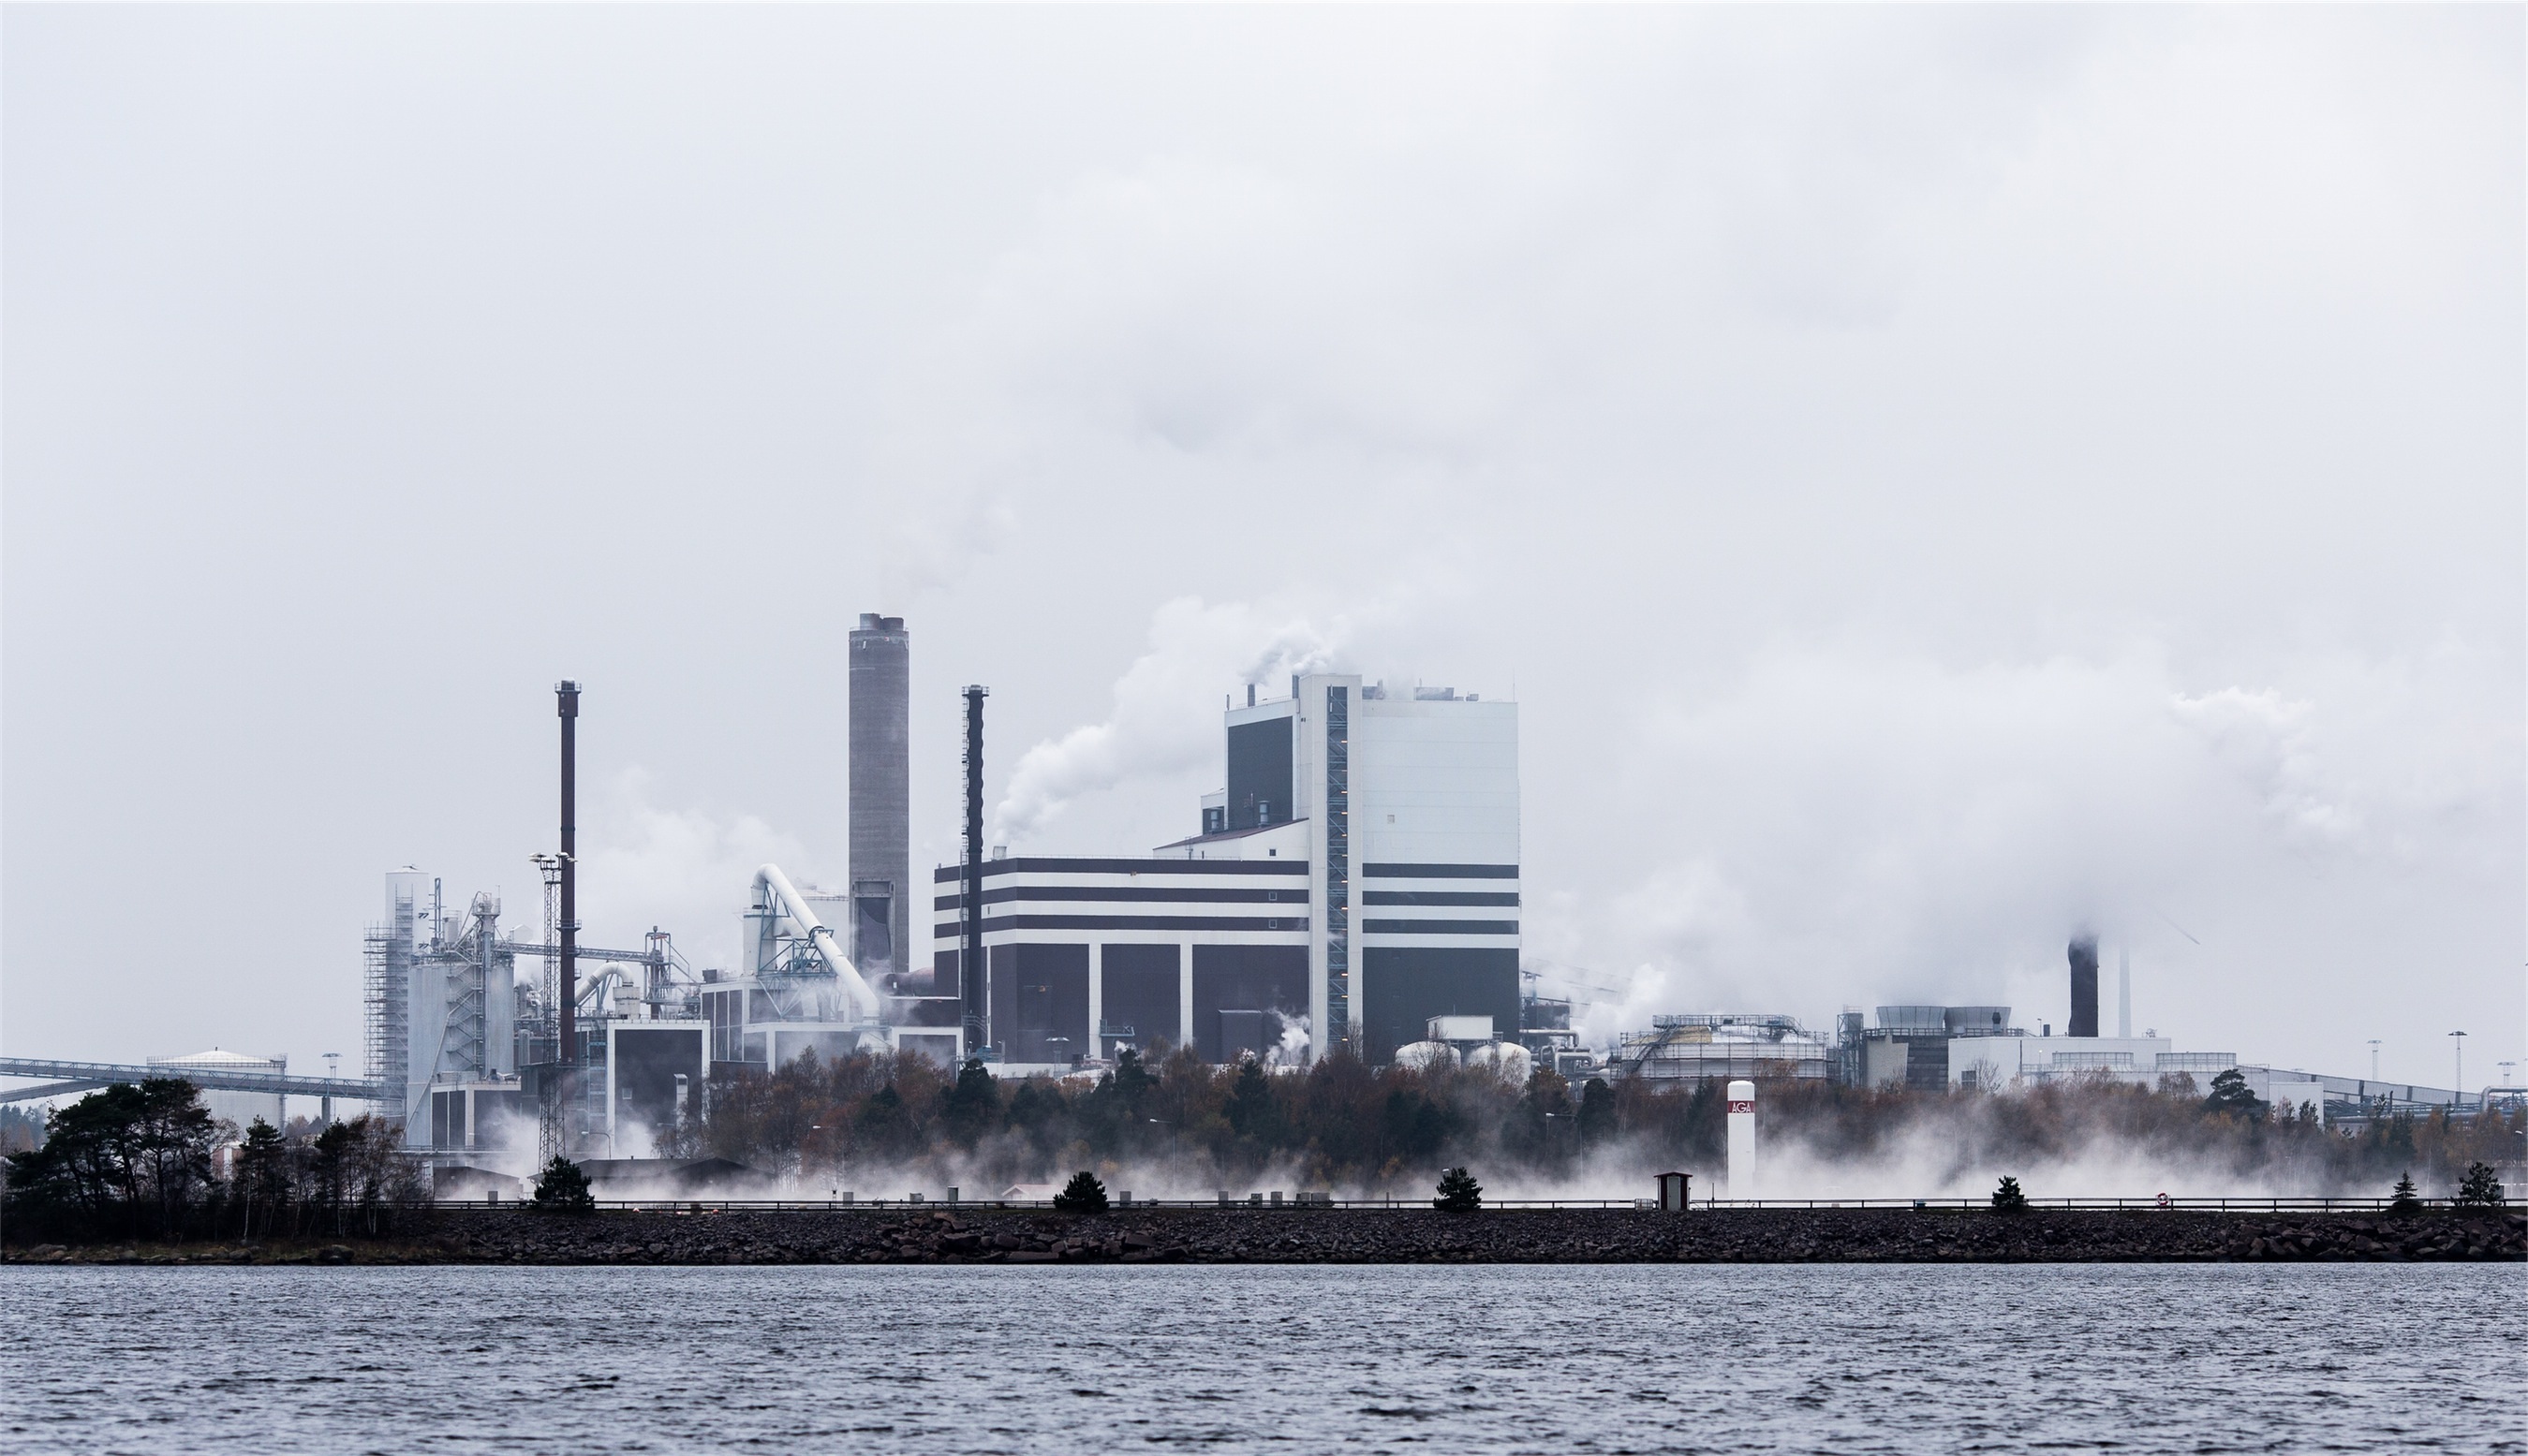
sea, water, boat, skyline, city, ship, smoke, cityscape, transport, vehicle, harbor, industrial, industry, waterway, buildings, watercraft, warehouses, factories, atmospheric phenomenon, outdoor structure